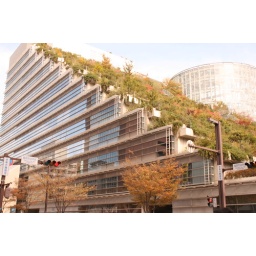
or tree house, called by fugo-chan.such an amazing building it is!